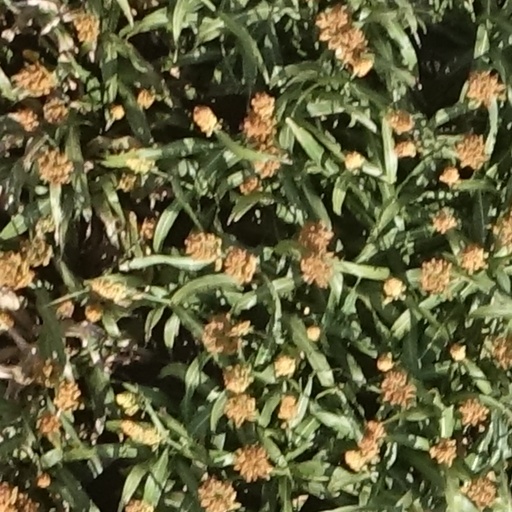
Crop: sorghum